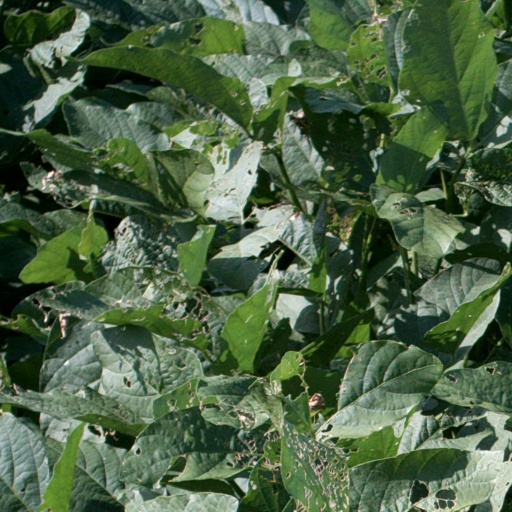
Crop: soybean